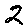
Label: 2